Aftenposten

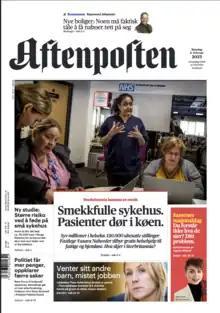
The front page, 6 February 2023

' (stylized as ' in the masthead) is Norway's largest printed newspaper by circulation as well as Norway's newspaper of record. It is based in Oslo. It sold 211,769 daily copies in 2015 (172,029 printed copies according to University of Bergen) and estimated 1.2 million readers. It converted from broadsheet to compact format in March 2005. "Aftenposten"s online edition is at Aftenposten.no.